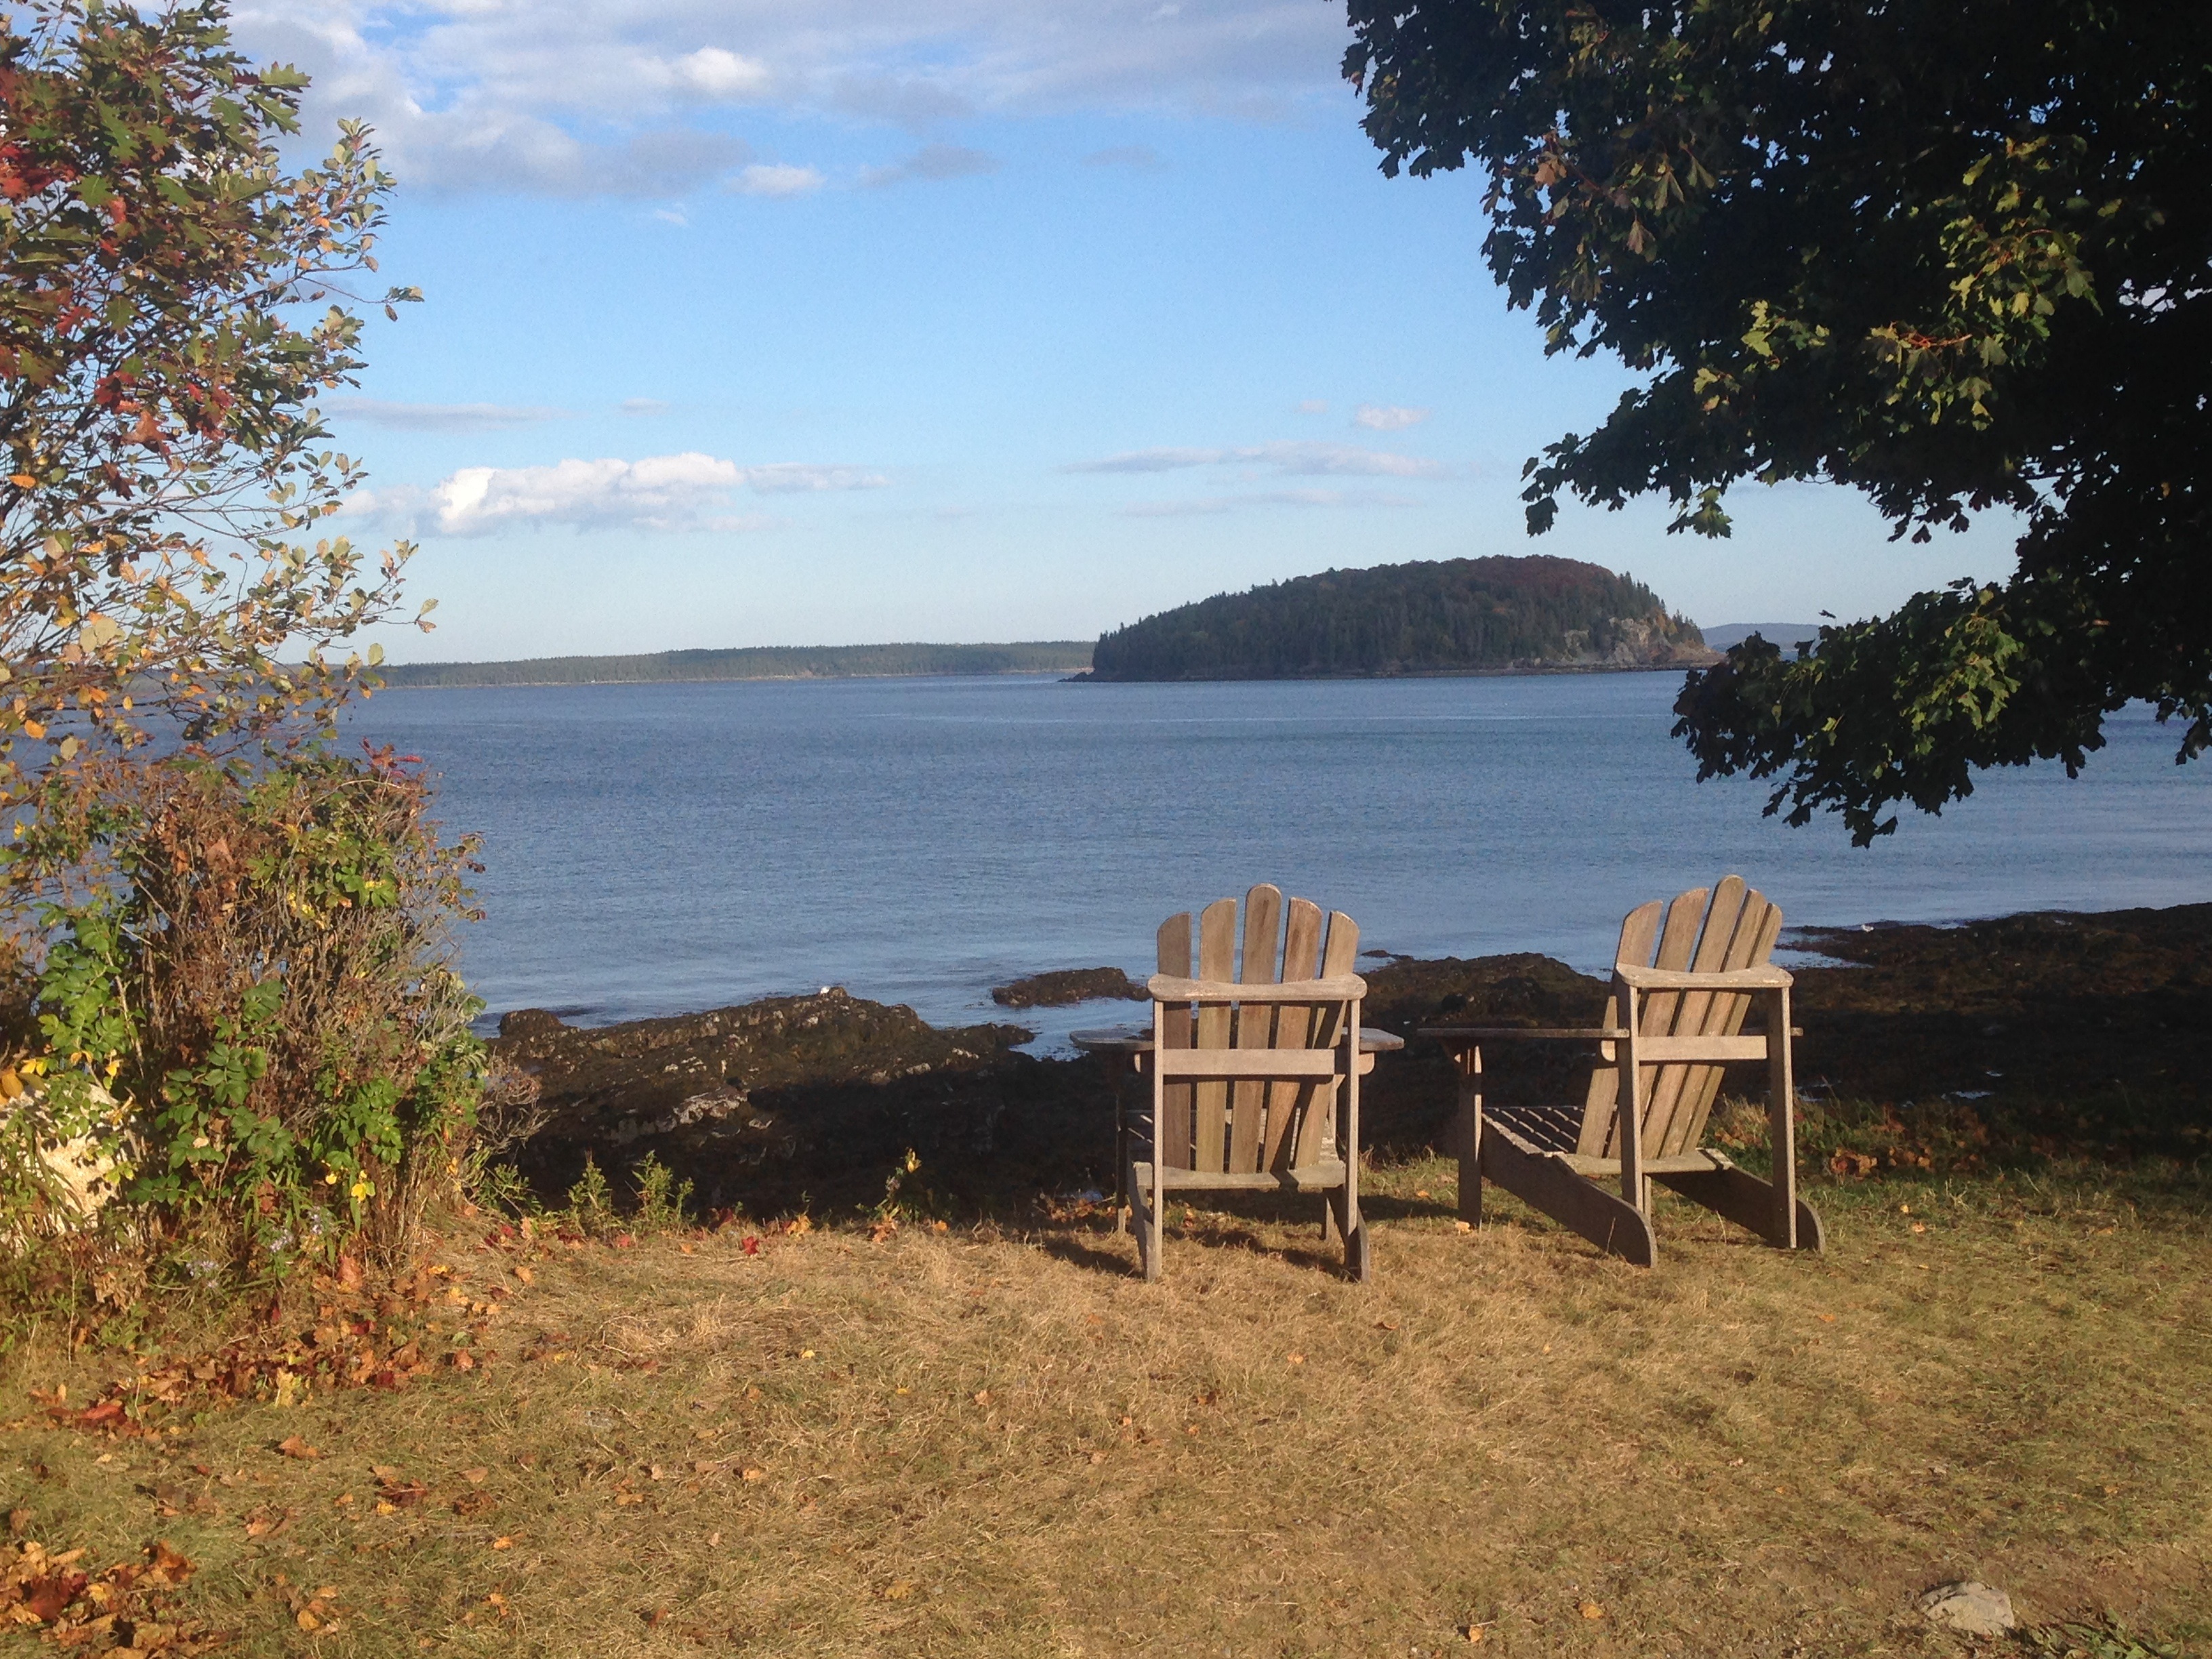
beach, sea, coast, tree, sky, shore, lake, view, travel, paradise, scenic, serene, bay, tourism, body of water, atlantic, eastern, inspirational, massachusetts, bar harbor